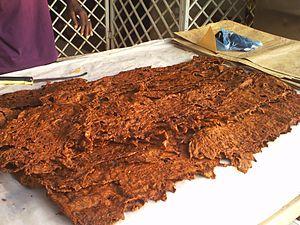
Le kilichi ou kilishi est une préparation de viande séchée en usage au Niger, dans le nord du Nigéria et du Cameroun. Elle se prépare en faisant sécher au soleil de fines lanières de viande, généralement du bœuf, mais aussi du dromadaire, de l'agneau et de la chèvre. Ces lanières sont ensuite enrobées d'une pâte à base d'arachide et de divers condiments et légumes, dont l'oignon et plusieurs épices. Le produit ainsi obtenu est ensuite remis à sécher quelques heures au soleil puis rôti quelques minutes sur un feu vif. Le produit n'étant ni normalisé, ni protégé, il existe de grandes variations dans les méthodes de préparation.